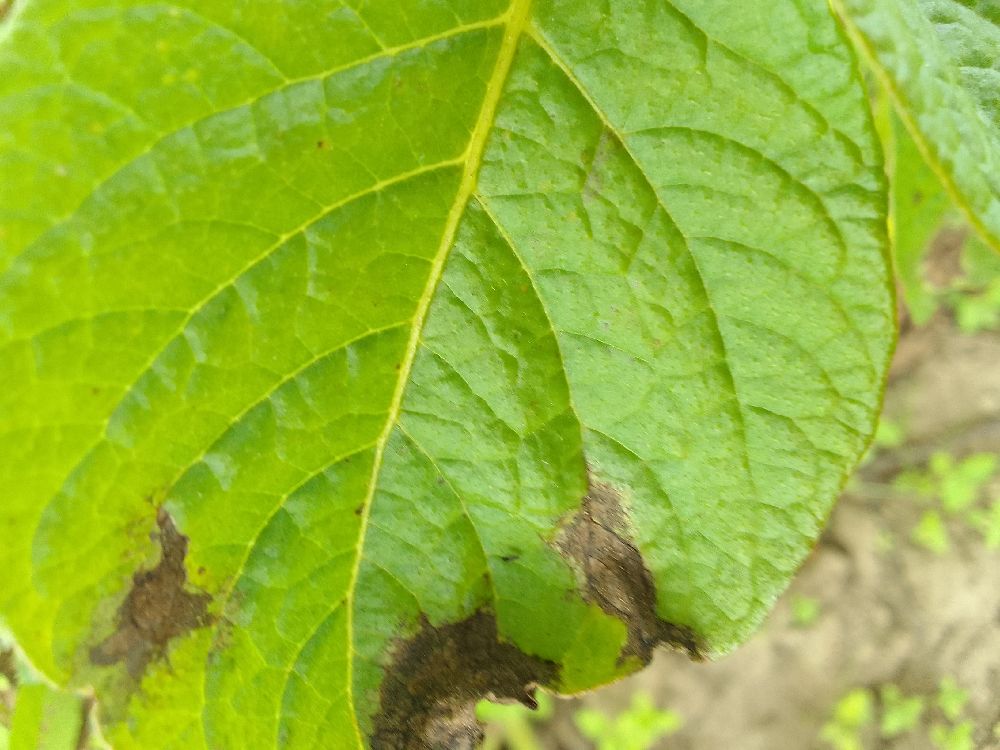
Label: Late blight